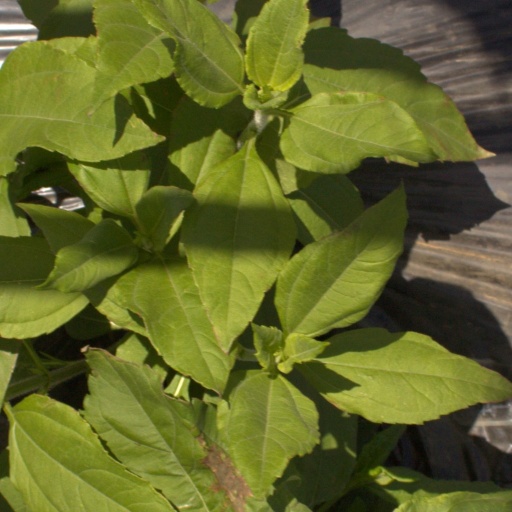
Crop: Jerusalem artichoke